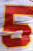
Number: 5